Steve Wozniak

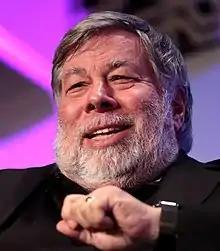
Wozniak in 2017

Stephen Gary Wozniak (born August 11, 1950), also known by his nickname Woz, is an American technology entrepreneur, electrical engineer, computer programmer, philanthropist, and inventor. In 1976, he co-founded Apple Computer with his early business partner Steve Jobs. Through his work at Apple in the 1970s and 1980s, he is widely recognized as one of the most prominent pioneers of the personal computer revolution.